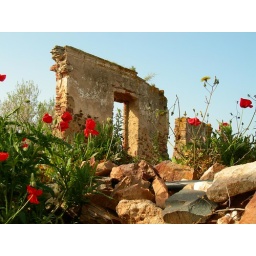
Part of a wall with doorway that was a building in the castle at Castro Marim Algarve Portugal.